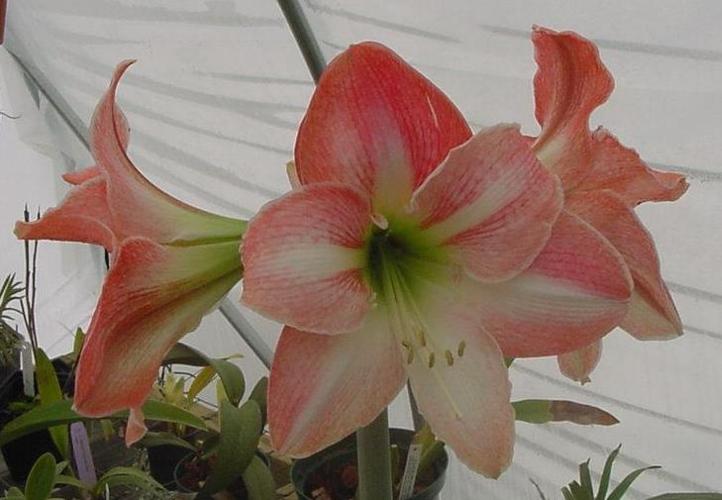
Label: hippeastrum